Logan Clendening

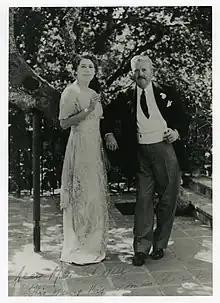
Dr. Logan Clendening and Dorothy Hixon Clendening, circa 1940.

In the early 1910s he met Dorothy Scott Hixon, the daughter of Frank Pennell Hixon, a wealthy lumber and banking baron from LaCrosse, Wisconsin. They courted long-distance for several years, and married on July 22, 1914. Their only child was born premature on July 4, 1920, and died after a few hours.